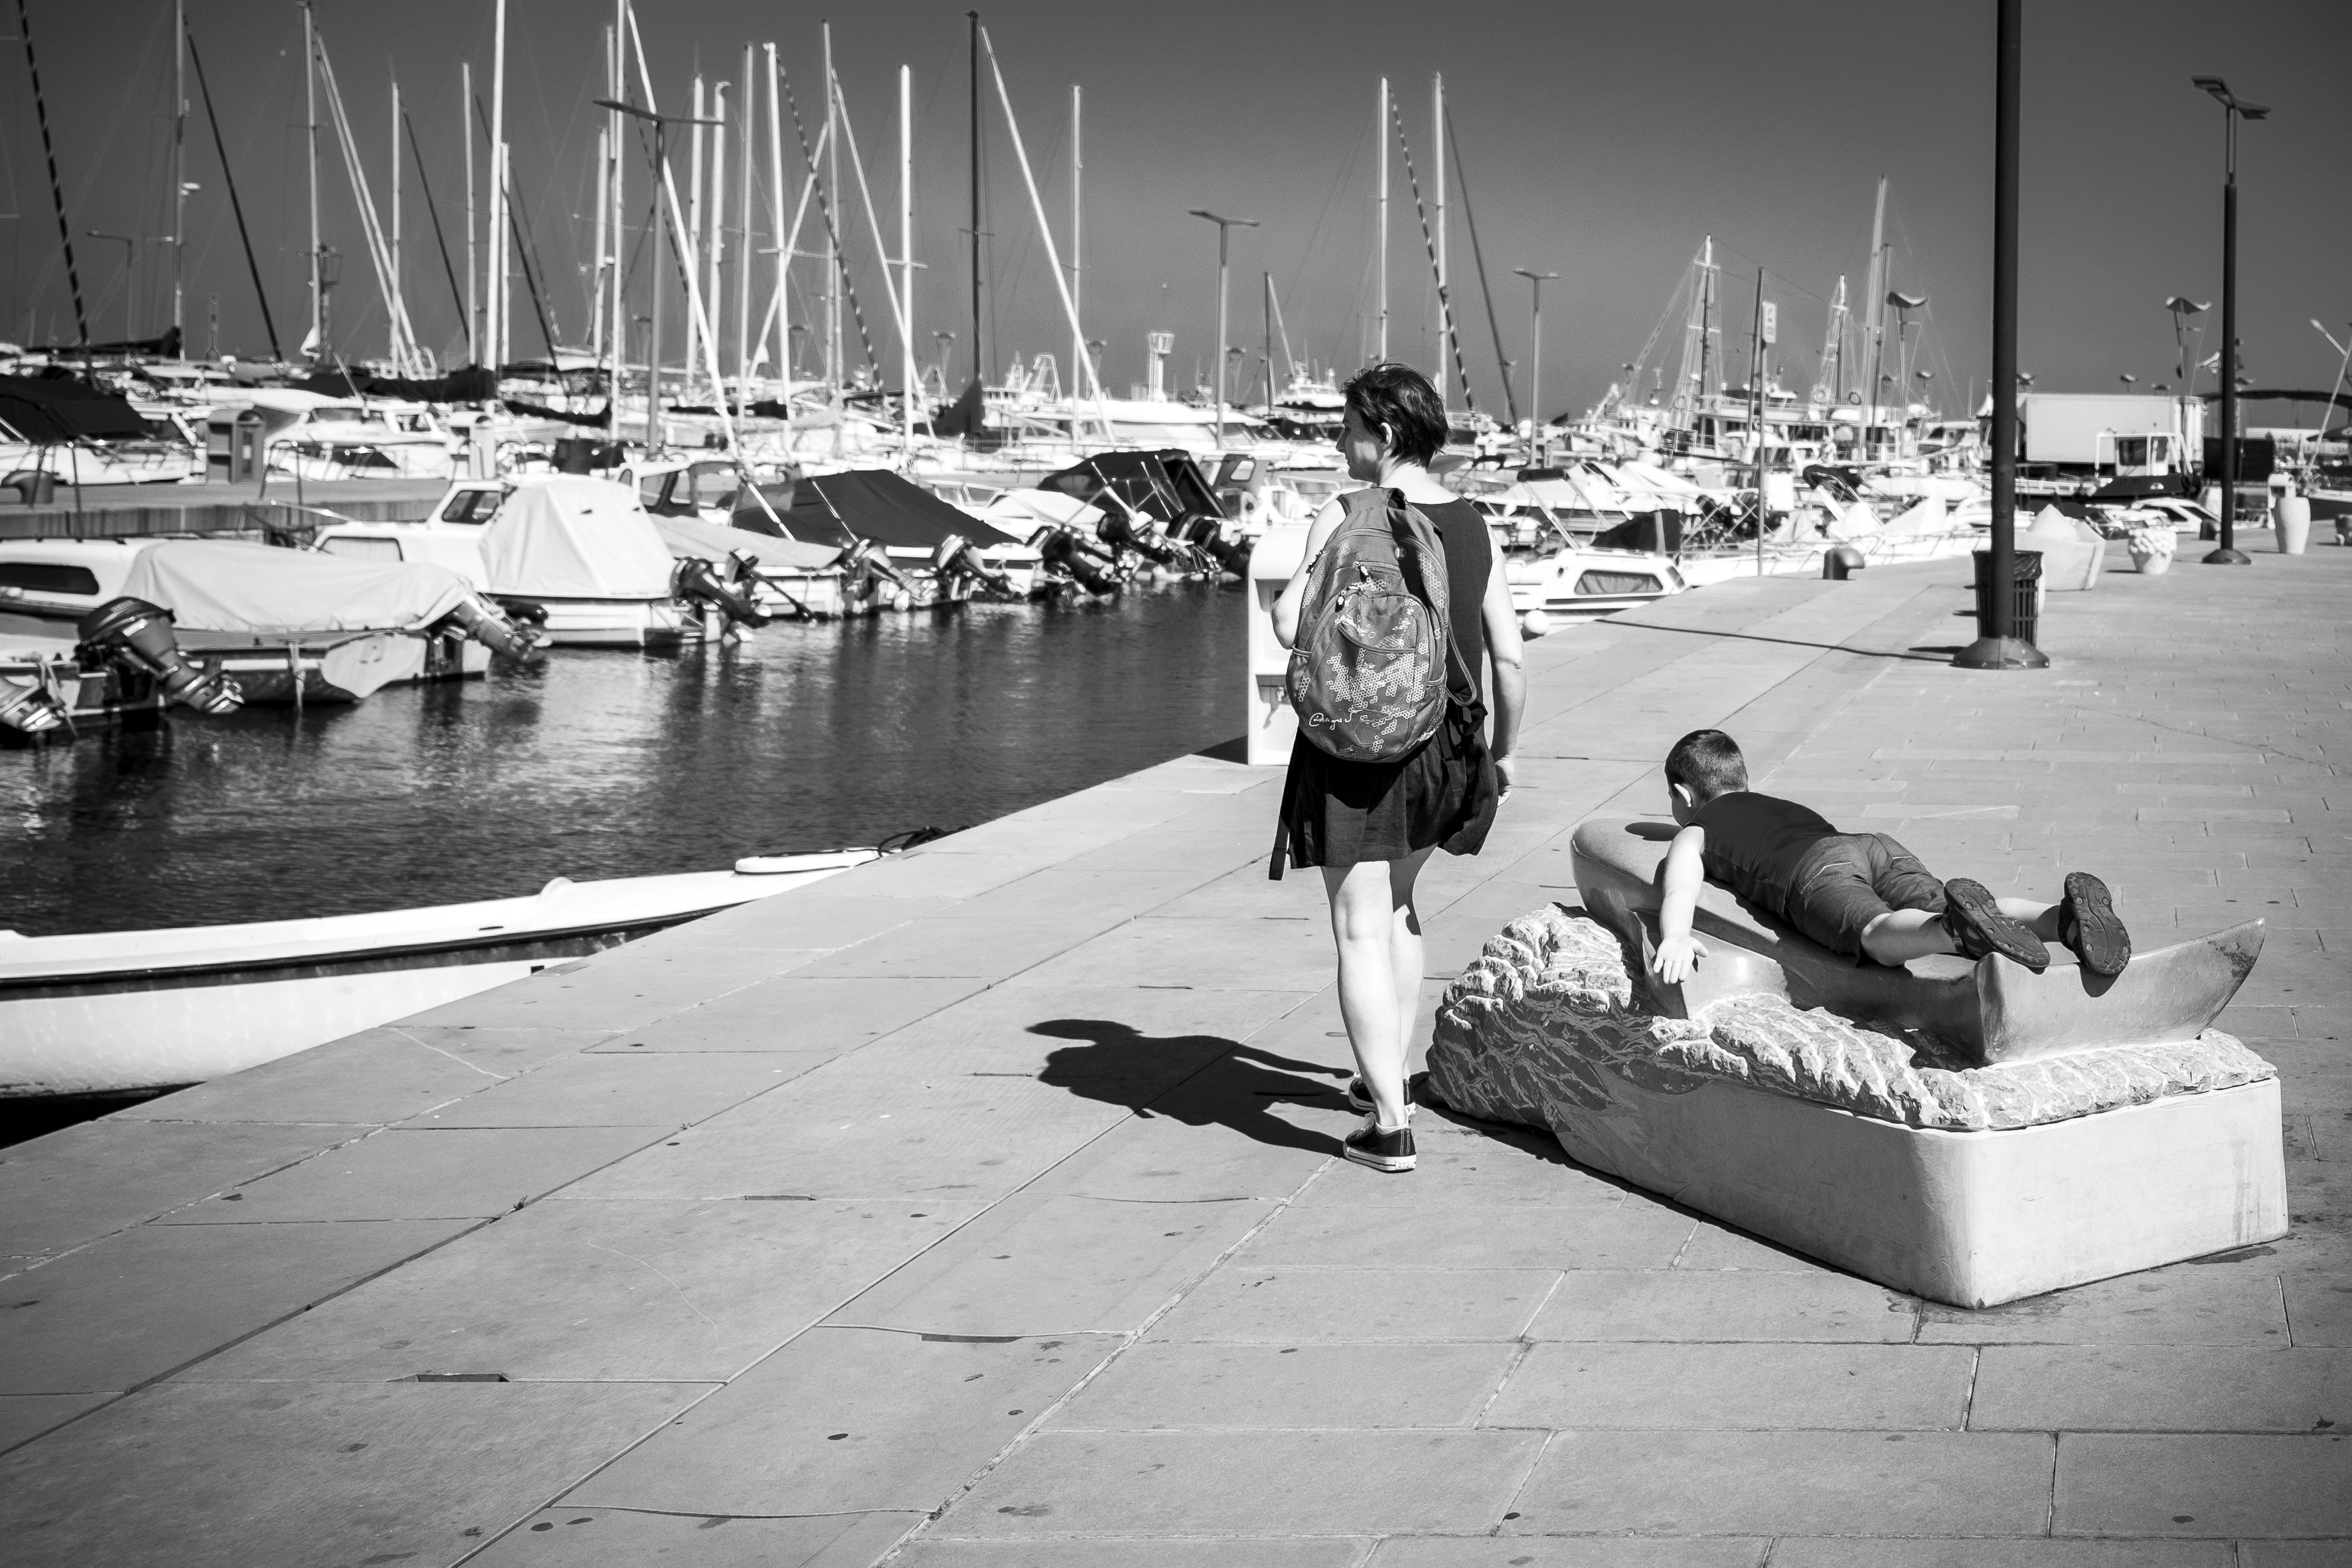
snow, winter, black and white, white, street, photography, urban, travel, fujifilm, weather, black, monochrome, bw, blackandwhite, blackwhite, koper, ngc, photograph, image, fuji, shape, slovenia, fujixt1, fujix, noireblanc, sloveniakoper, monochrome photography